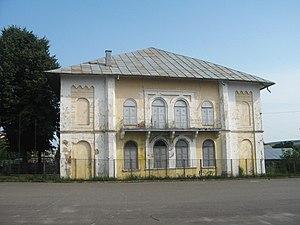
La grande synagogue de Fălticeni, située au 149 rue Ana Ipatescu à Fălticeni en Moldavie, dans le nord-est de la Roumanie, a été initialement construite en bois en 1795, puis reconstruite en pierre et brique en 1852.